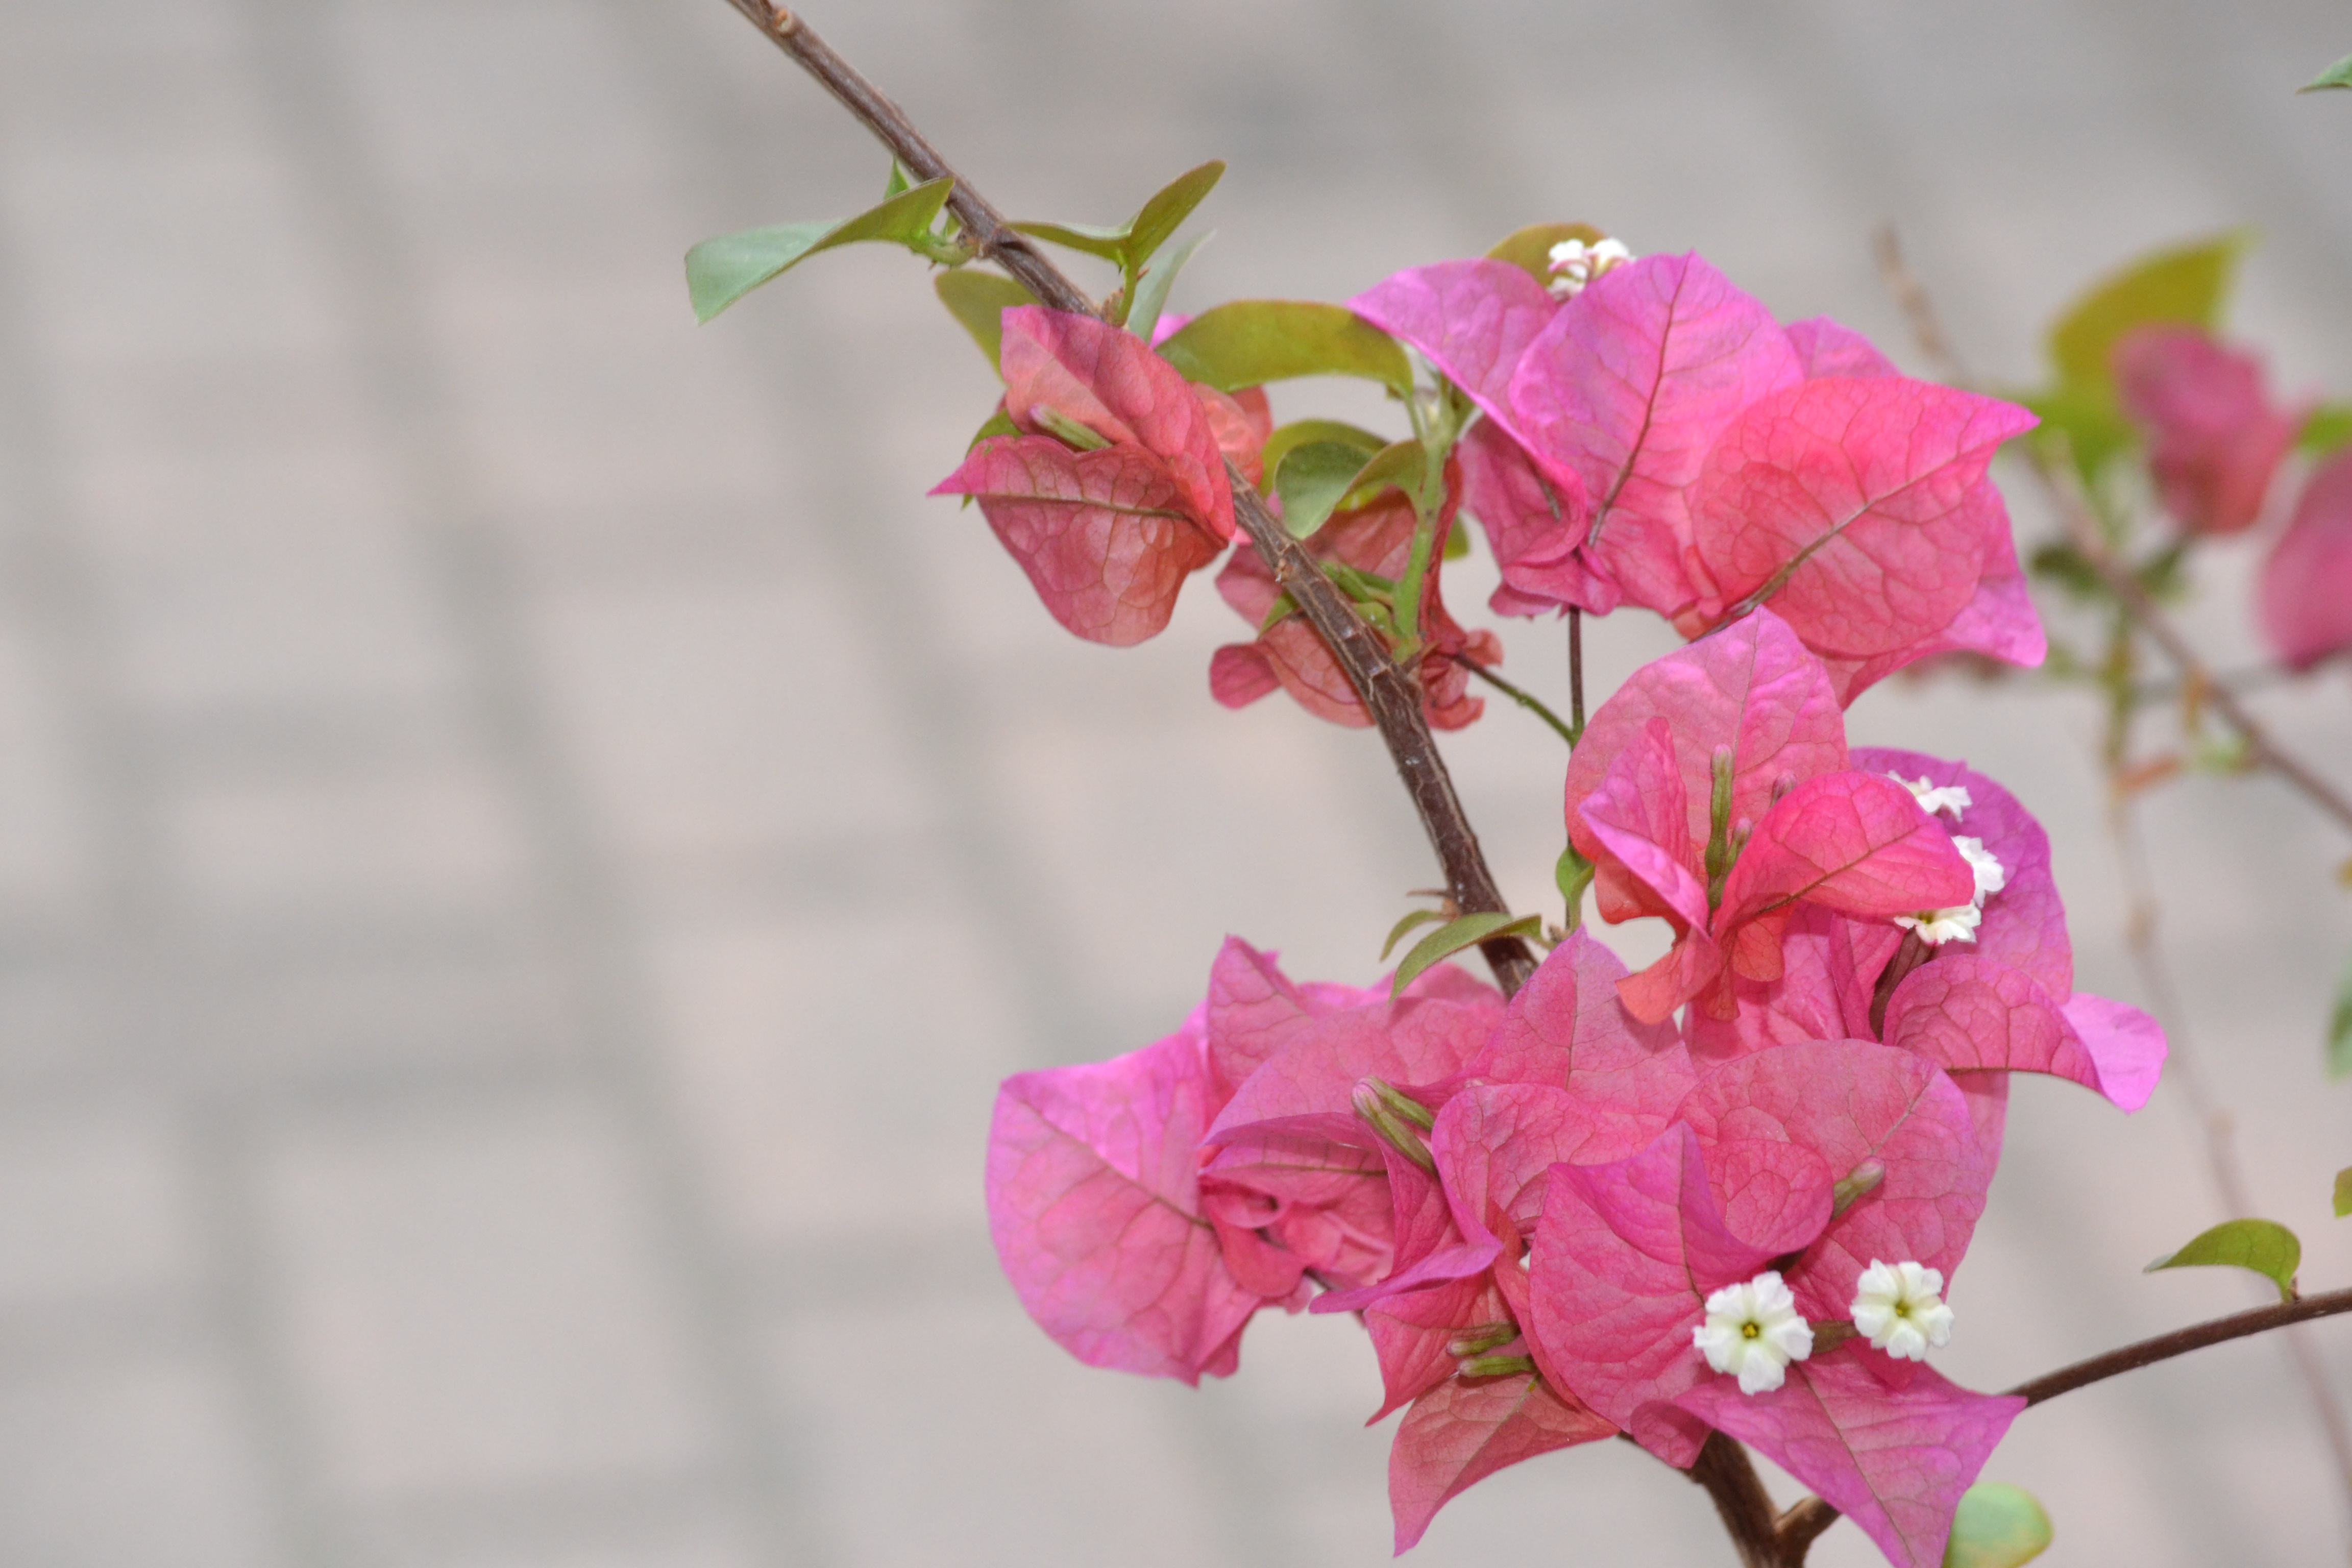
nature, outdoor, branch, blossom, plant, leaf, flower, petal, spring, botany, garden, pink, flora, flowers, floristry, macro photography, flowering plant, plant stem, land plant